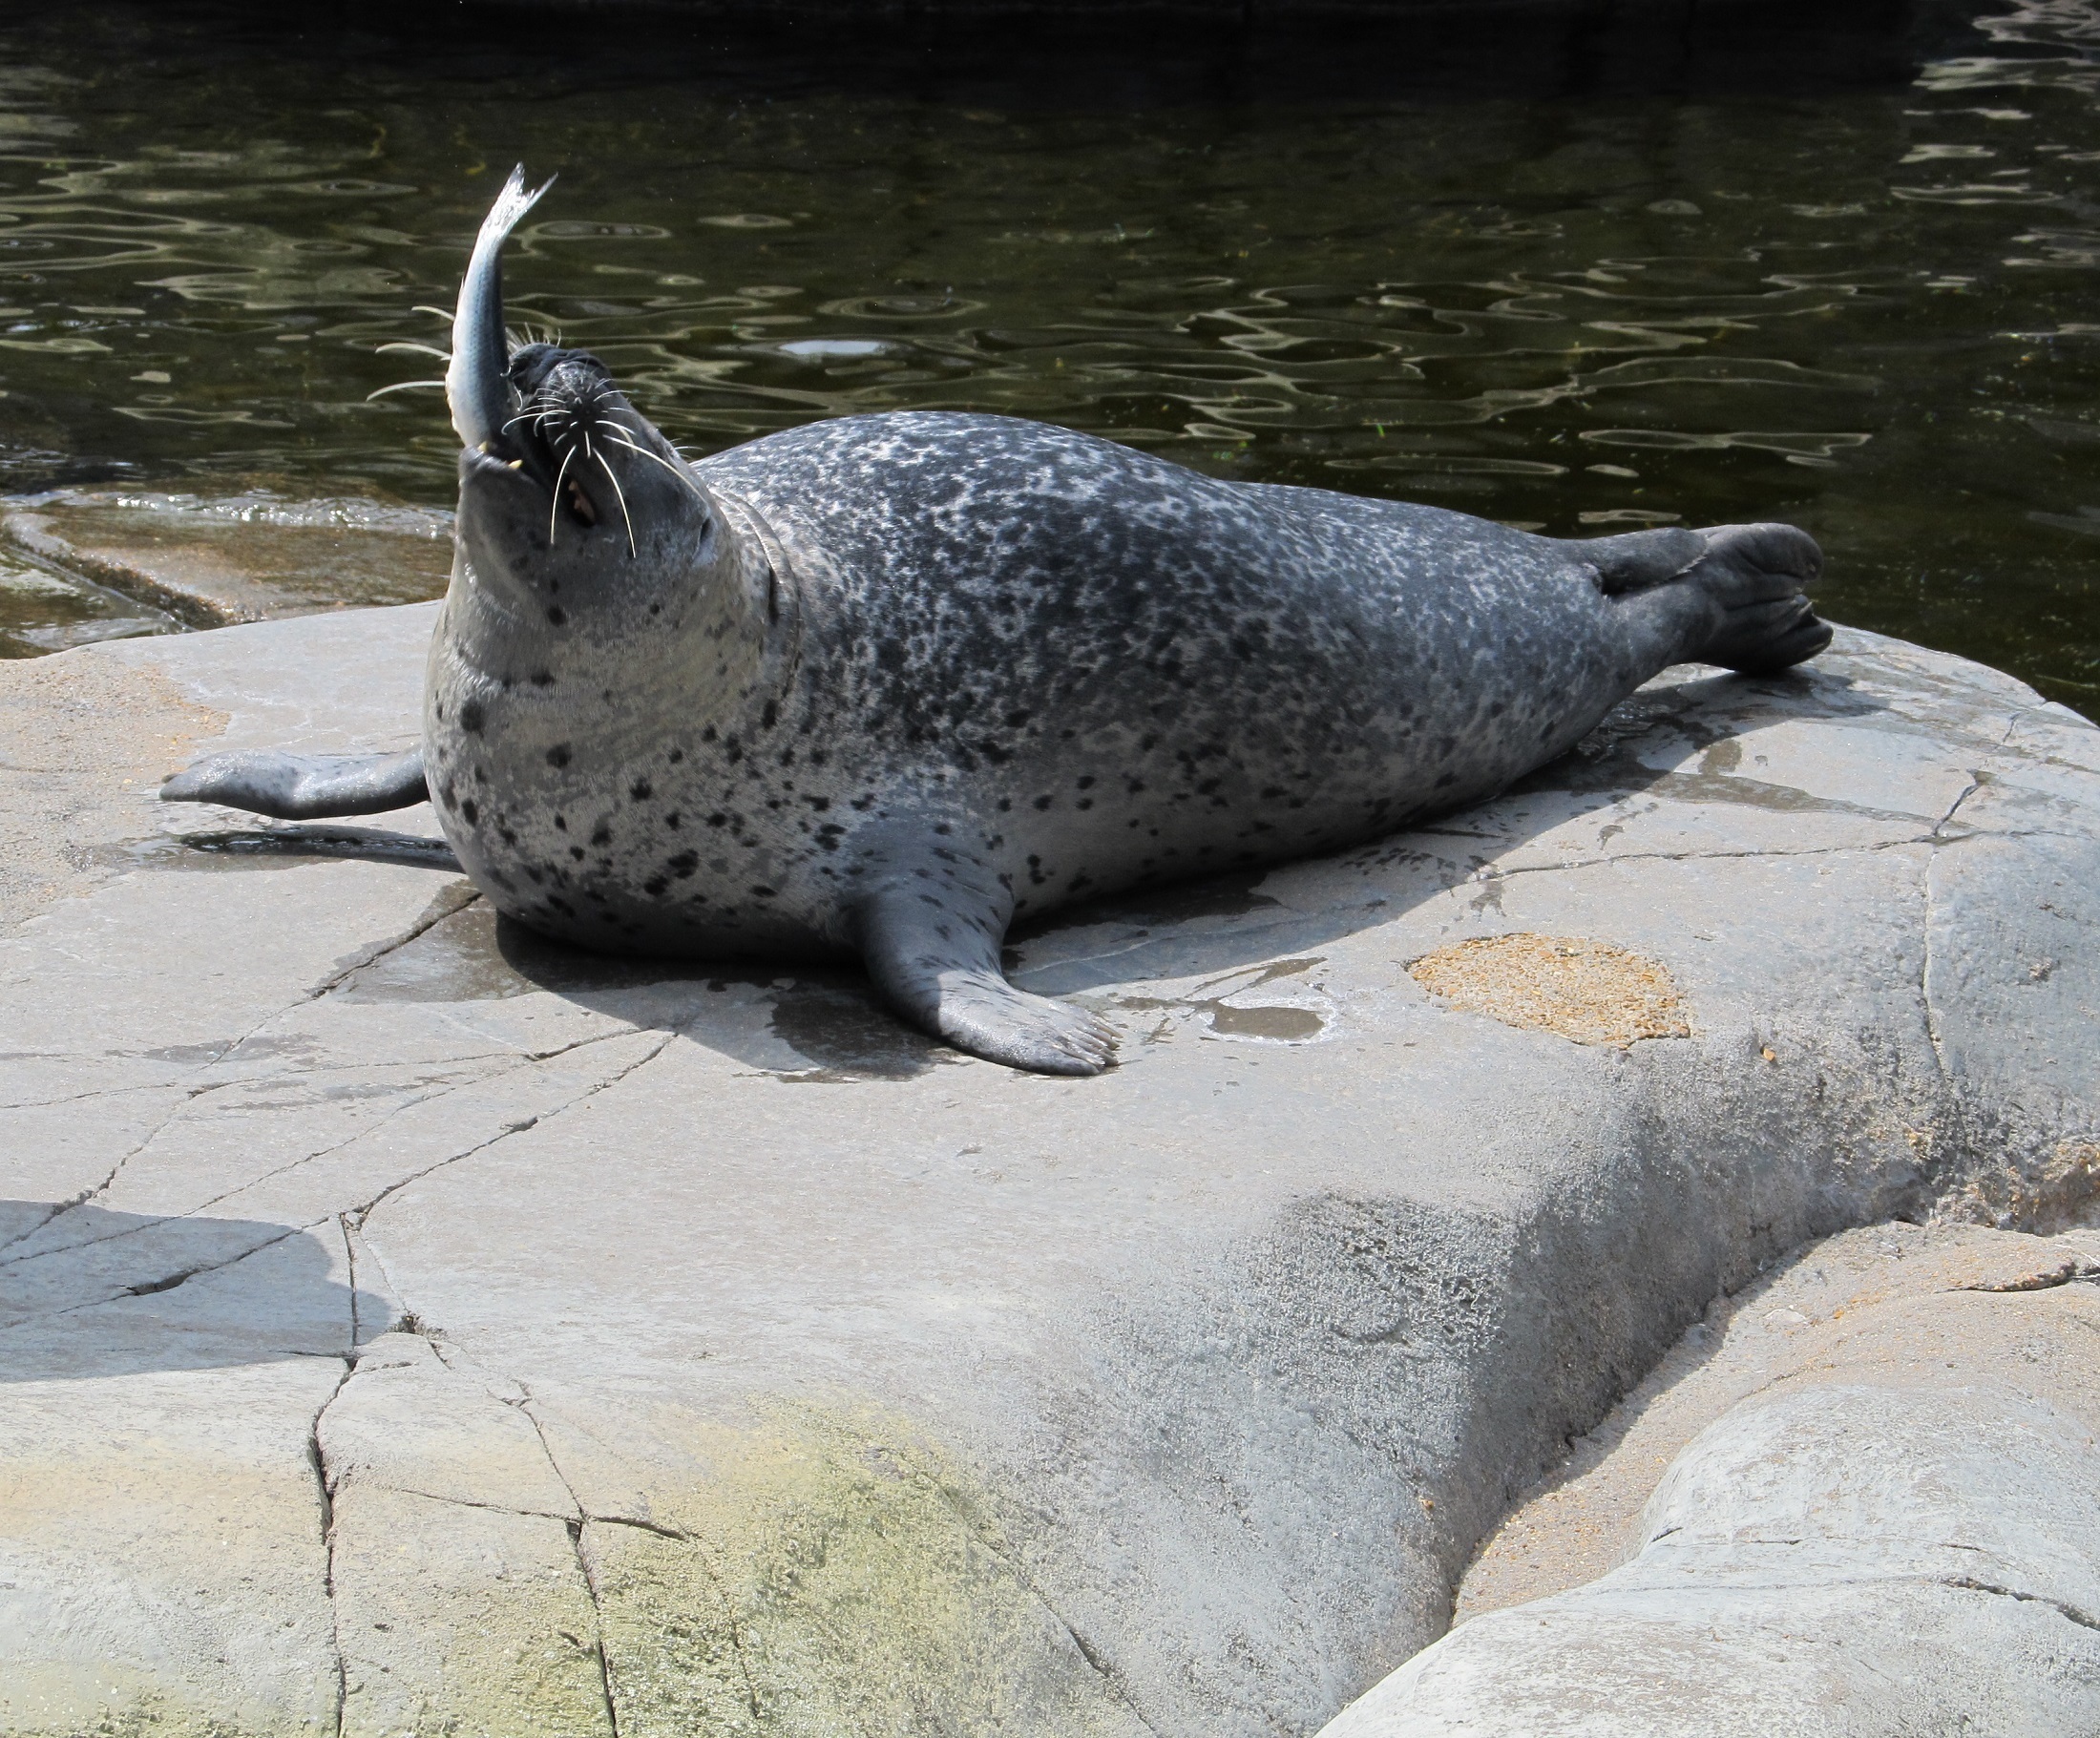
nature, shore, wildlife, zoo, peaceful, mammal, fish, seal, fauna, enclosure, outdoors, eating, marine, seals, resting, carnivorous, pinniped, harbor seal, marine mammal, fin footed